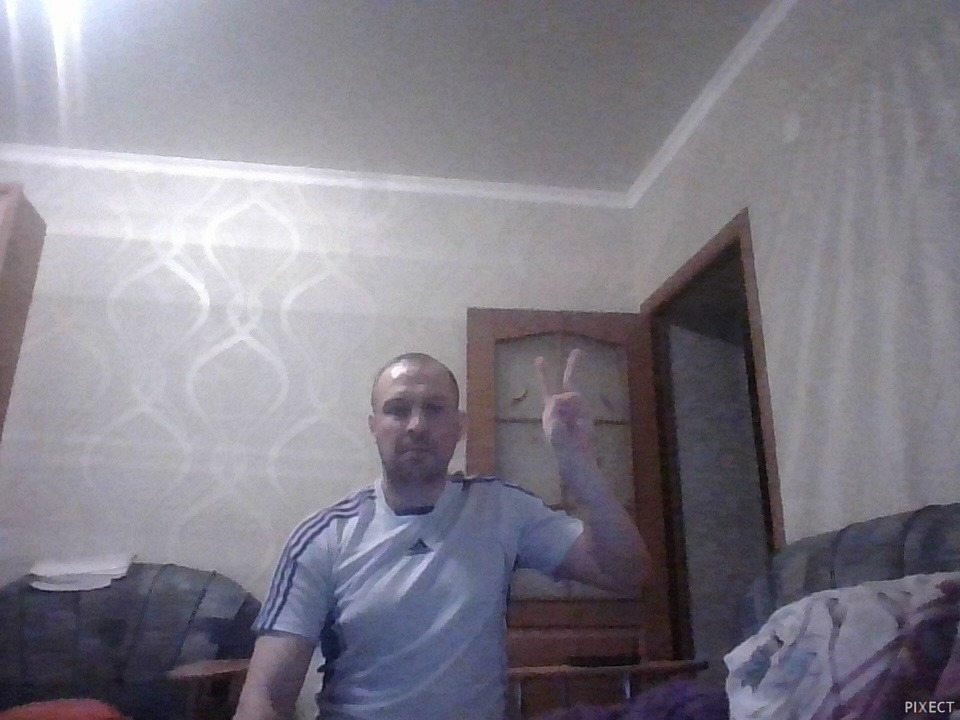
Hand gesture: peace